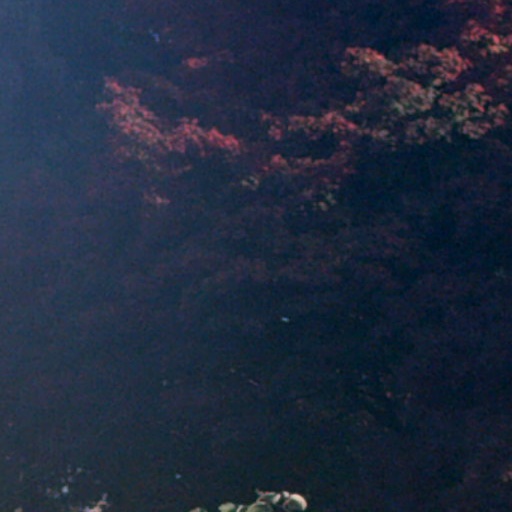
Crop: cassava